Internet Watch Foundation and Wikipedia

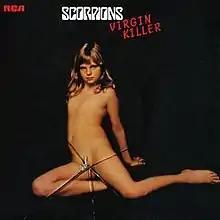
The cover of the album "Virgin Killer", the image which instigated the controversy

On 5 December 2008, the Internet Watch Foundation (IWF), a British watchdog group, blacklisted content on the English Wikipedia related to Scorpions' 1976 studio album "Virgin Killer", due to the presence of its controversial cover artwork, depicting a ten year-old girl posing nude, with a faux shattered-glass effect obscuring her genitalia. The image was deemed to be "potentially illegal content" under English law which forbids the possession or creation of indecent photographs of children. The IWF's blacklist is used in web filtering systems such as Cleanfeed.